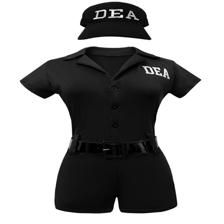
Label: Flat Lay